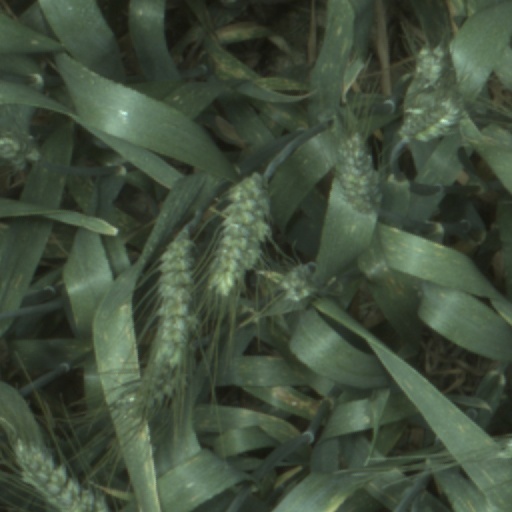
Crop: wheat